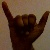
The image shows a hand gesture representing the letter 'Y' in Indian Sign Language.